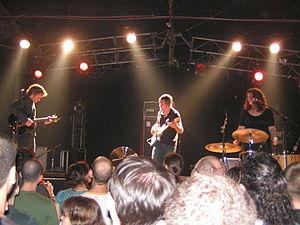
Low est un groupe de rock alternatif américain, originaire de Duluth, dans l'État du Minnesota.